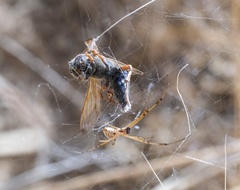
Species: Lactrodectus_hesperus